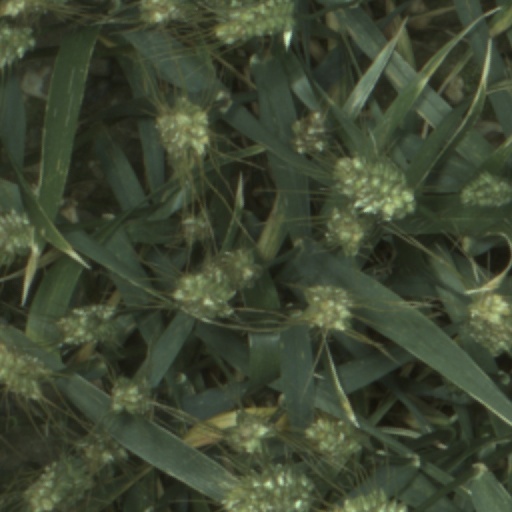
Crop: wheat